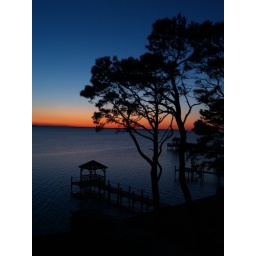
blue sky over the sound at N.C.